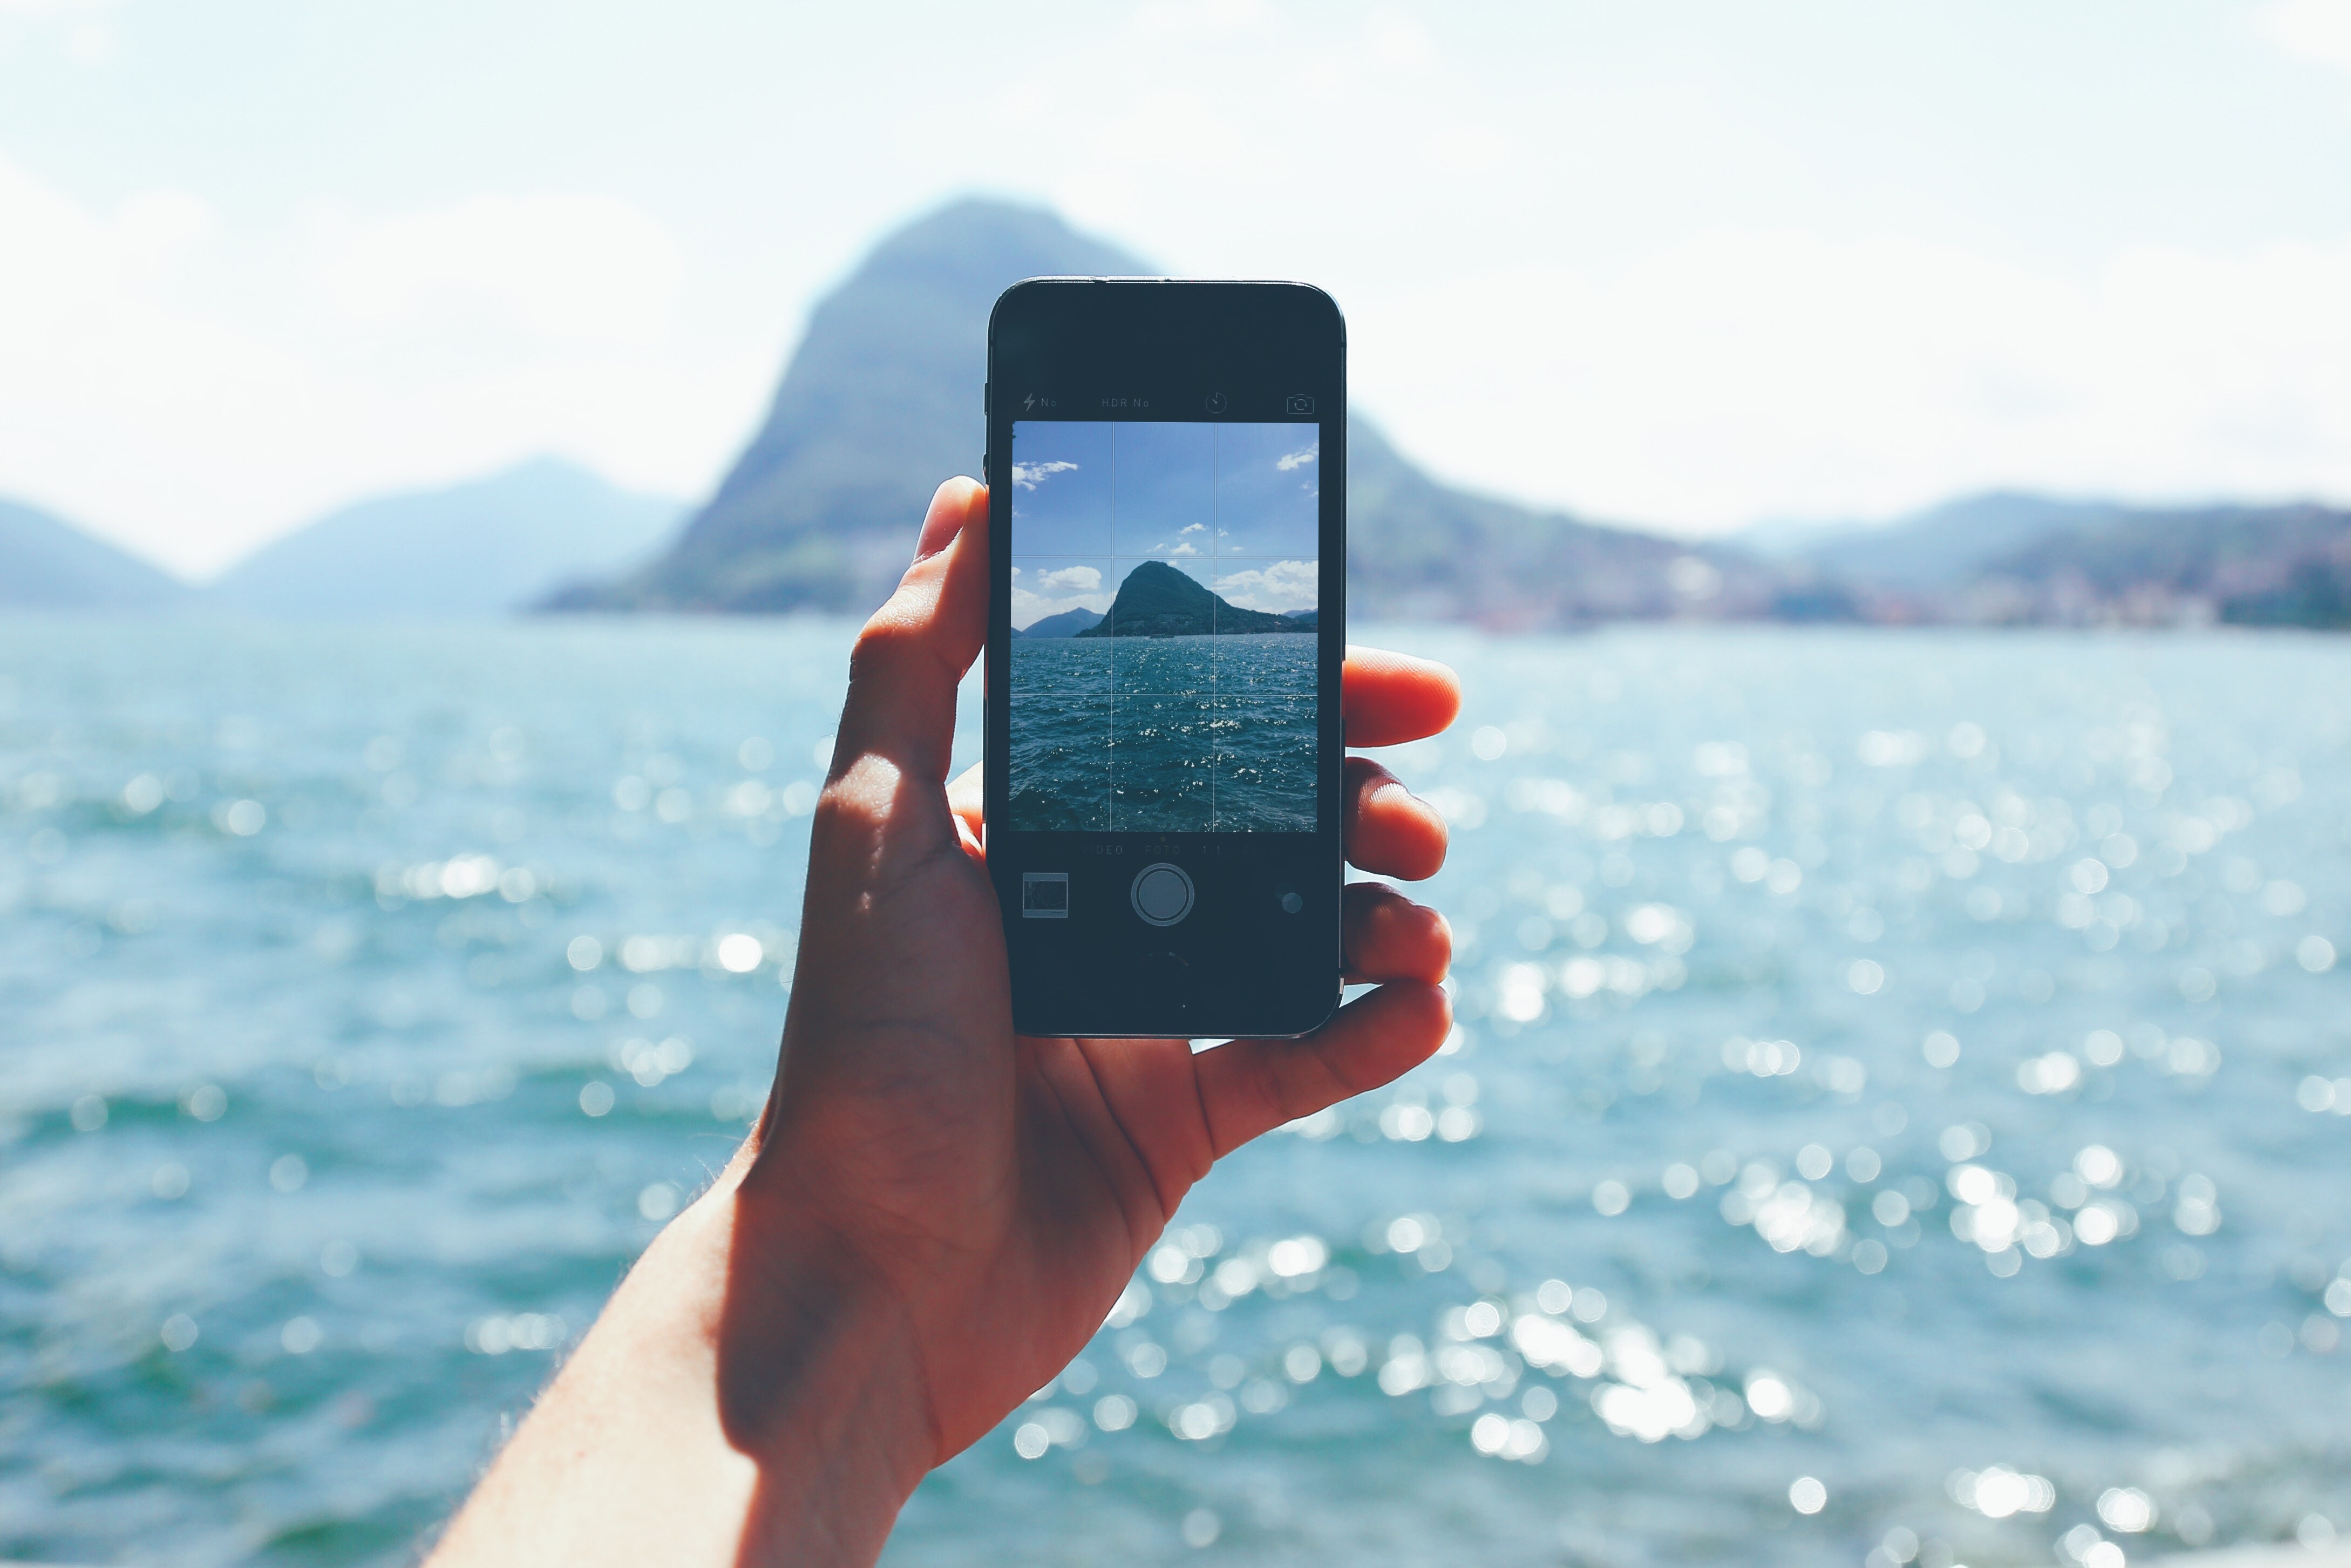
gadget, mobile phone, communication device, sky, portable communications device, smartphone, technology, electronic device, vacation, hand, summer, photography, sea, fun, selfie, travel, ocean, electronics, finger, telephone, leisure